Newman College, Perth

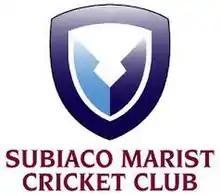
SMCC Logo

Subiaco Marist Cricket Club (SMCC) is a cricket club based in Churchlands, Western Australia. The club fields men's teams in the "Western Australian Suburban Turf Cricket Association" (WASTCA) and women's teams in Western Australian Cricket Association (WACA) Female Club Cricket competition.